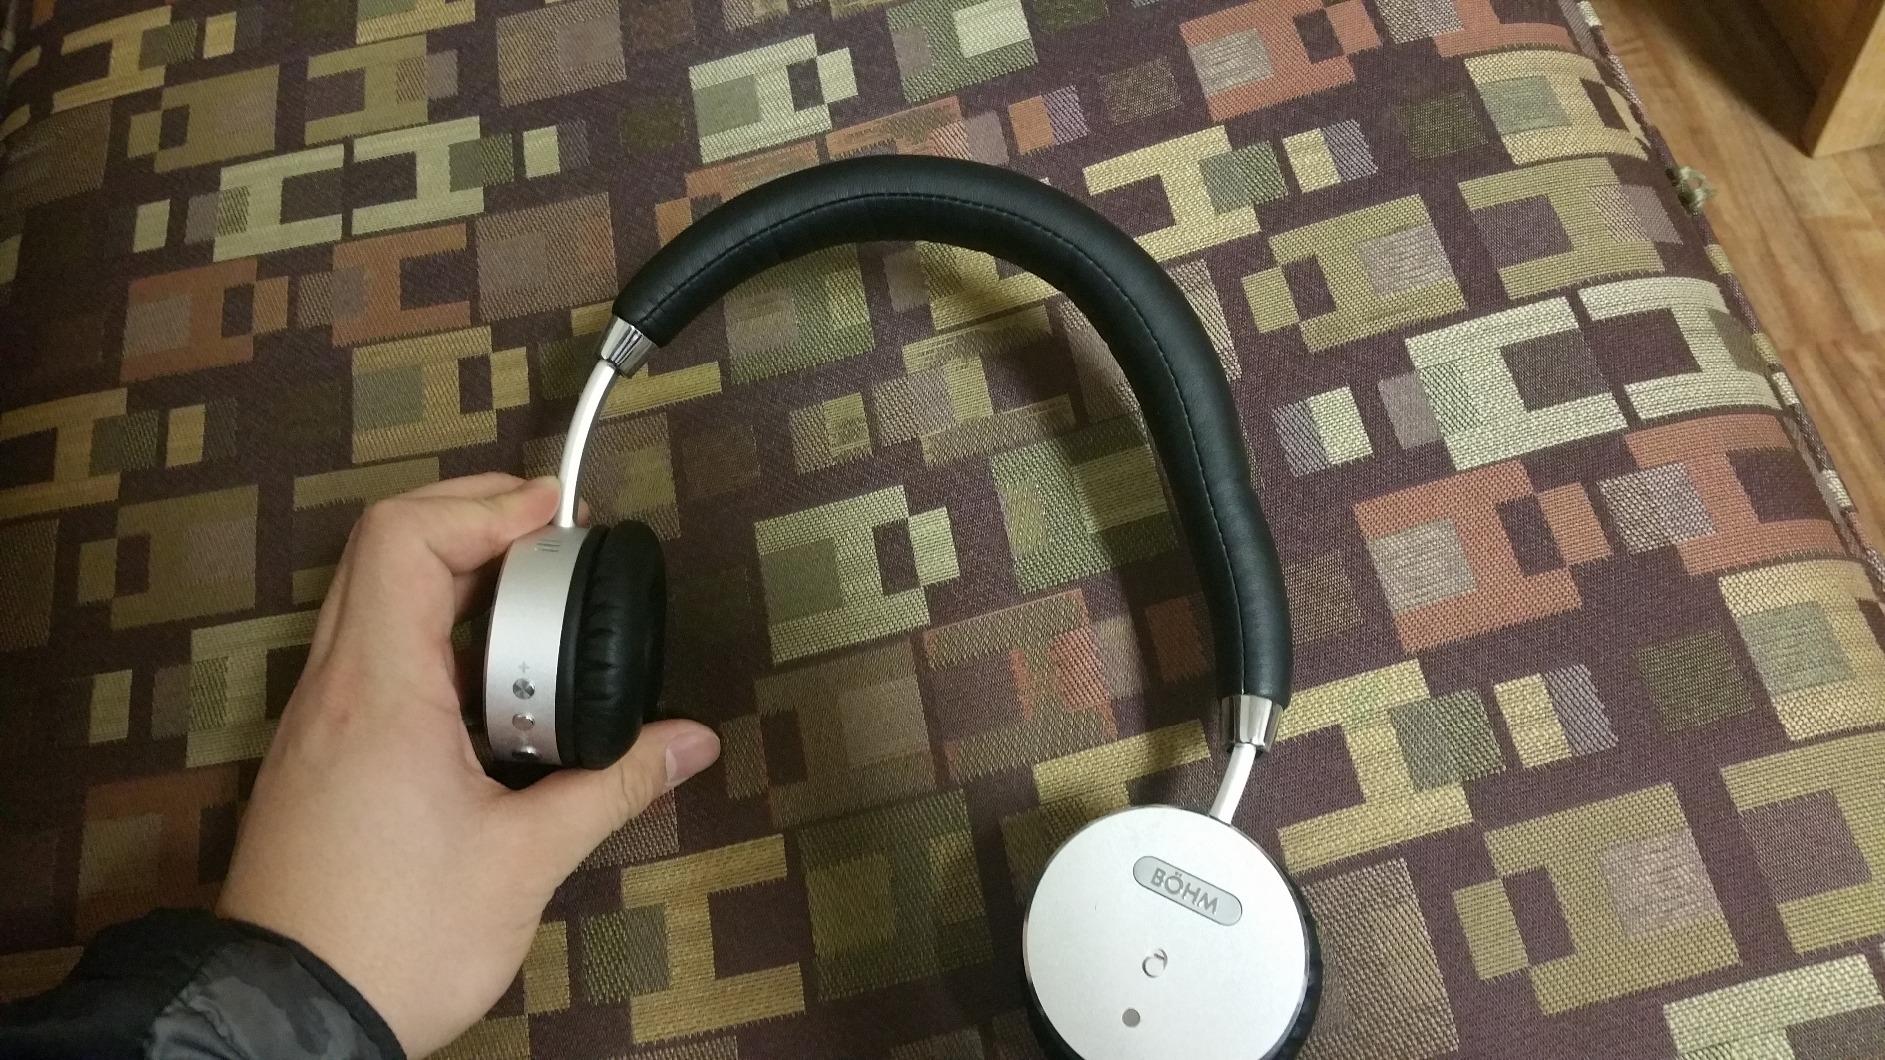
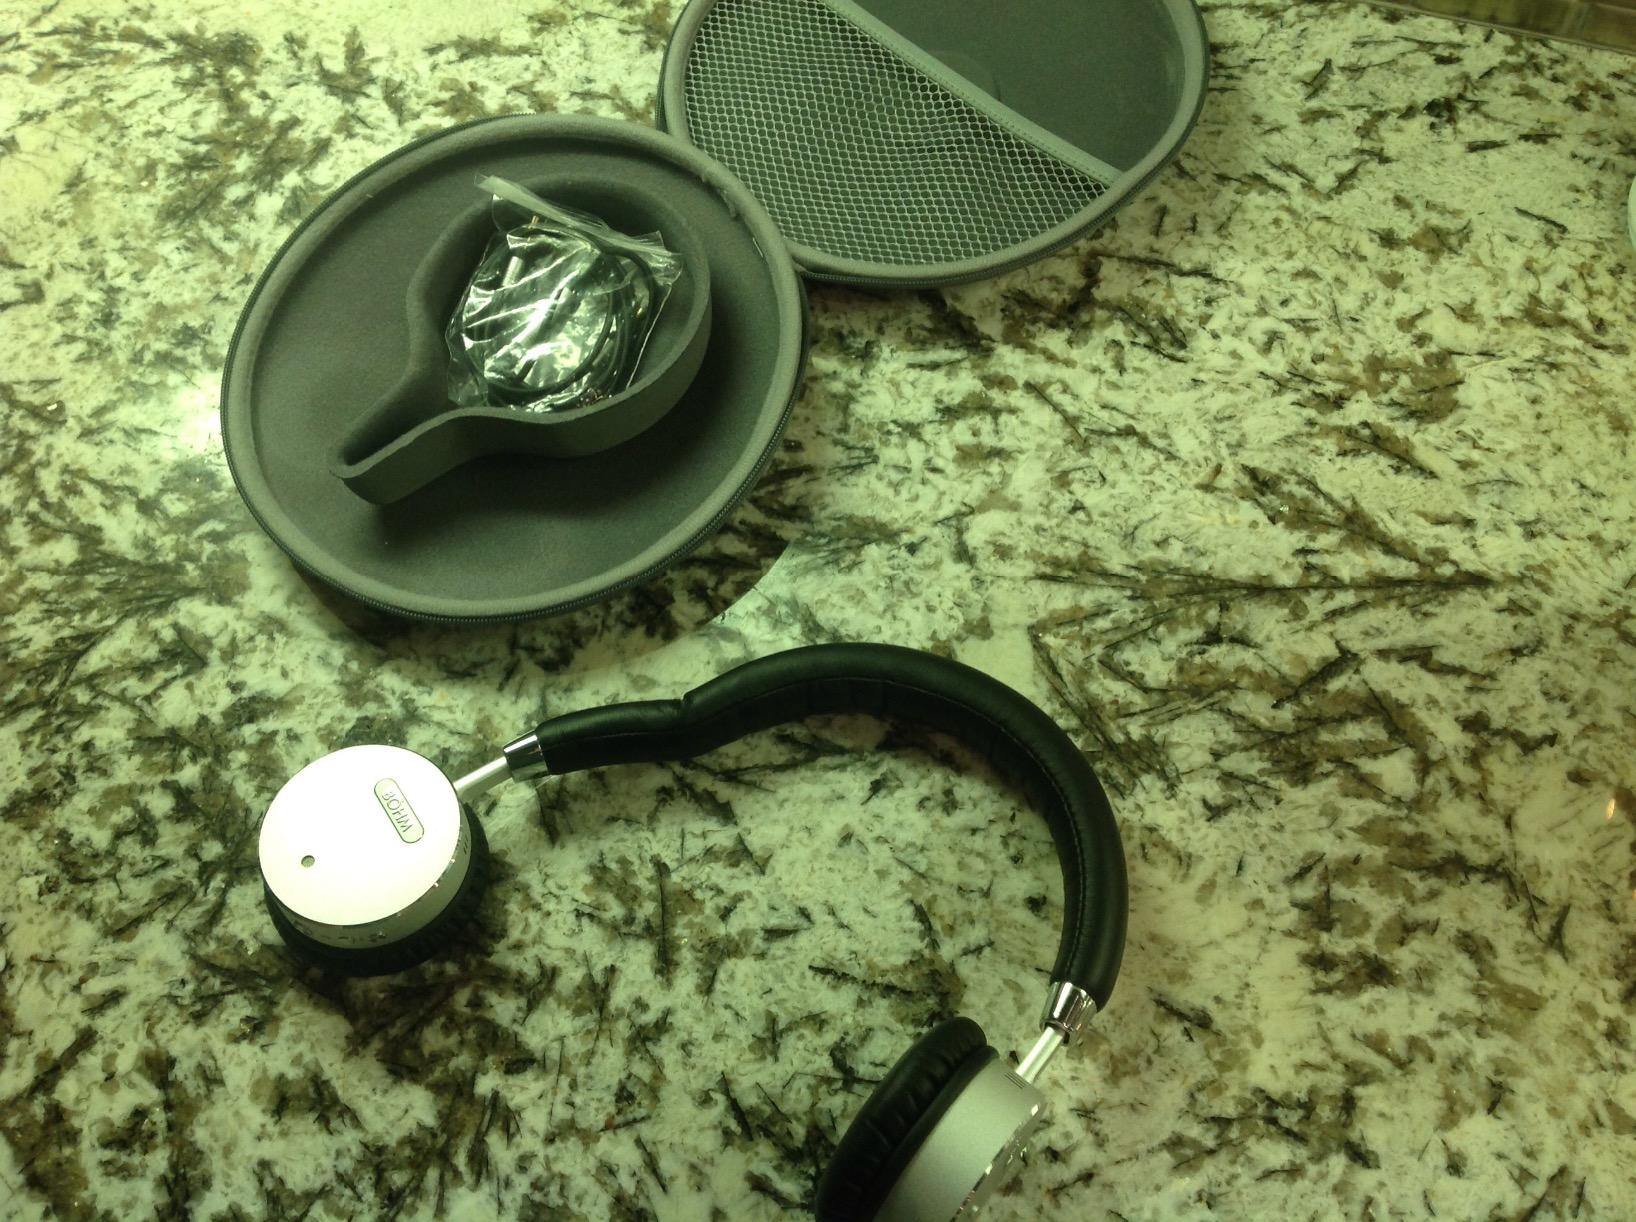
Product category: headphones
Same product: yes